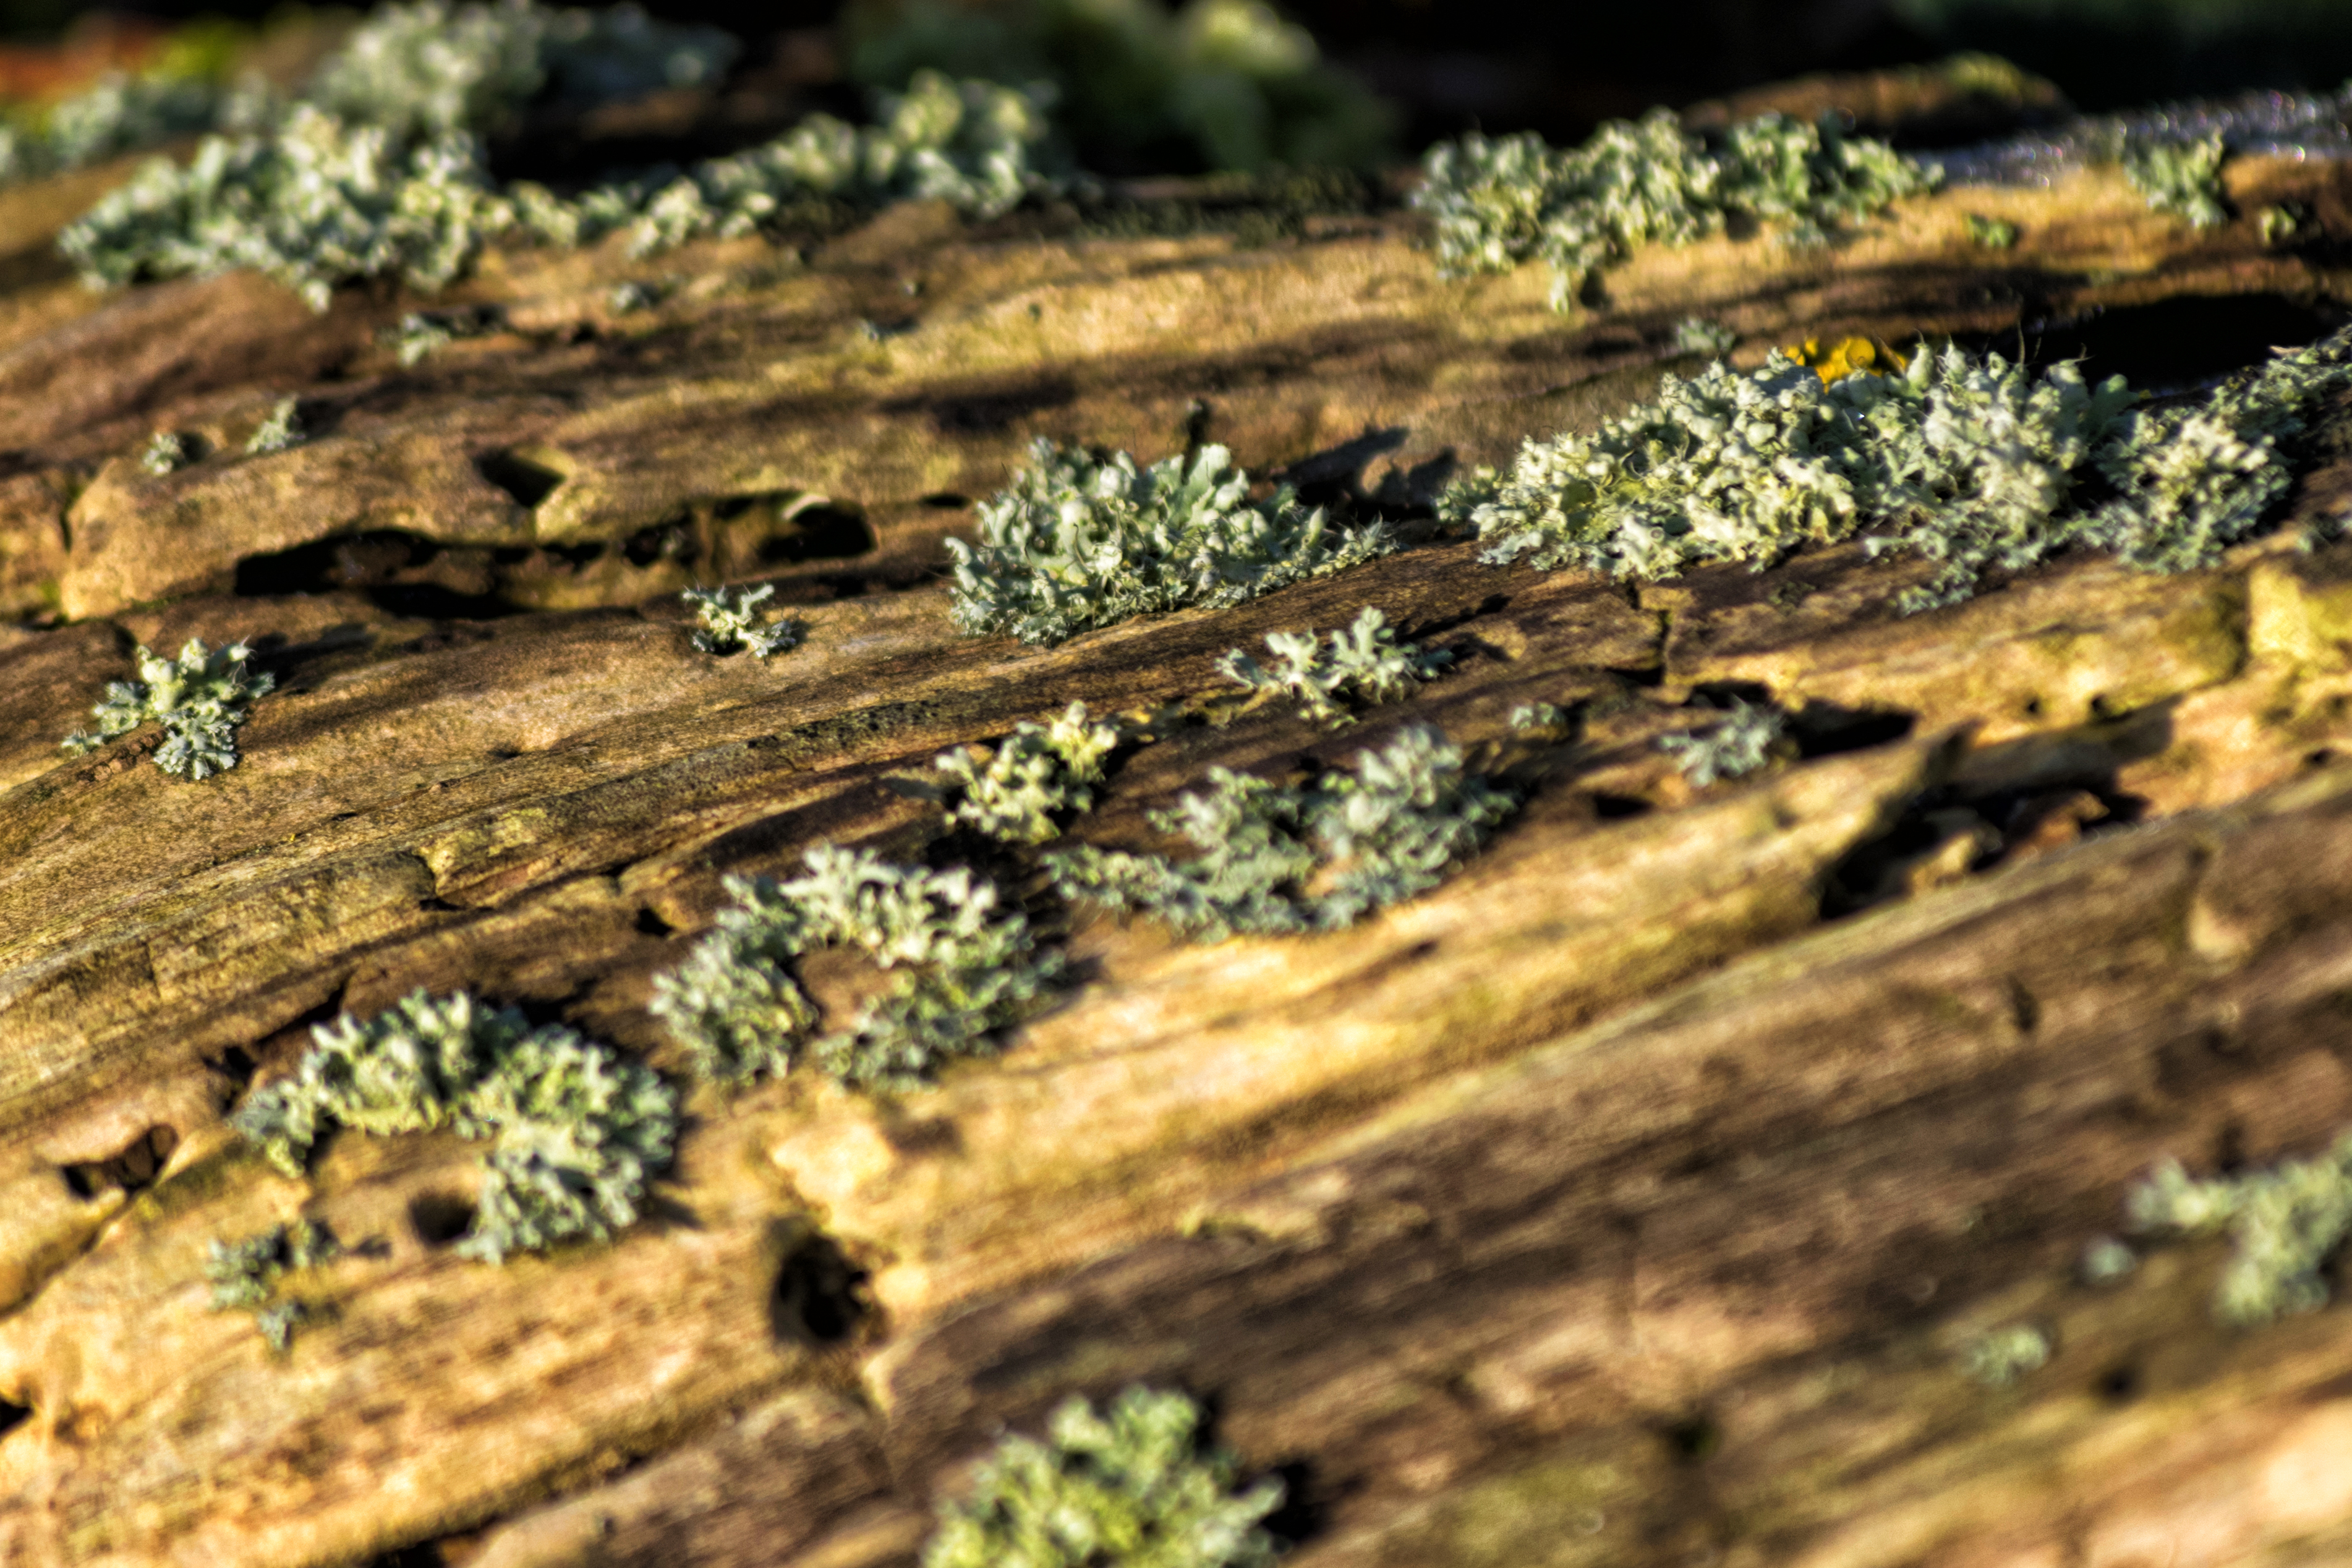
tree, nature, outdoor, rock, plant, wood, photography, leaf, flower, moss, wildlife, green, produce, autumn, soil, nikon, garden, flora, fauna, nederland, netherlands, zuidholland, mos, outdoorphotography, paulvandevelde, pdvandevelde, padagudaloma, natuurfotografie, dordrecht, biesbosch, nederlandinfotos, boom, hollandse, macro photography, hout, land plant